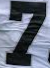
Number: 7